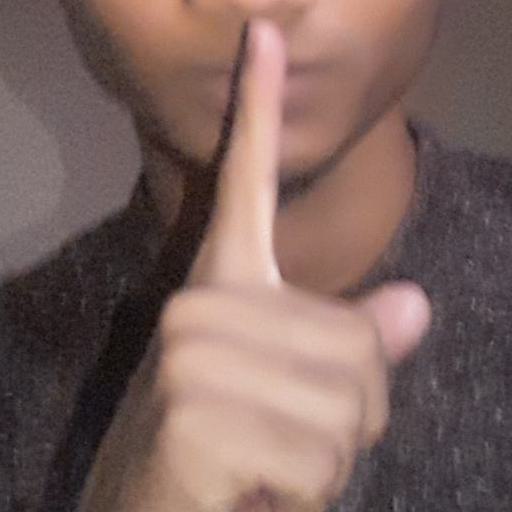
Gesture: mute